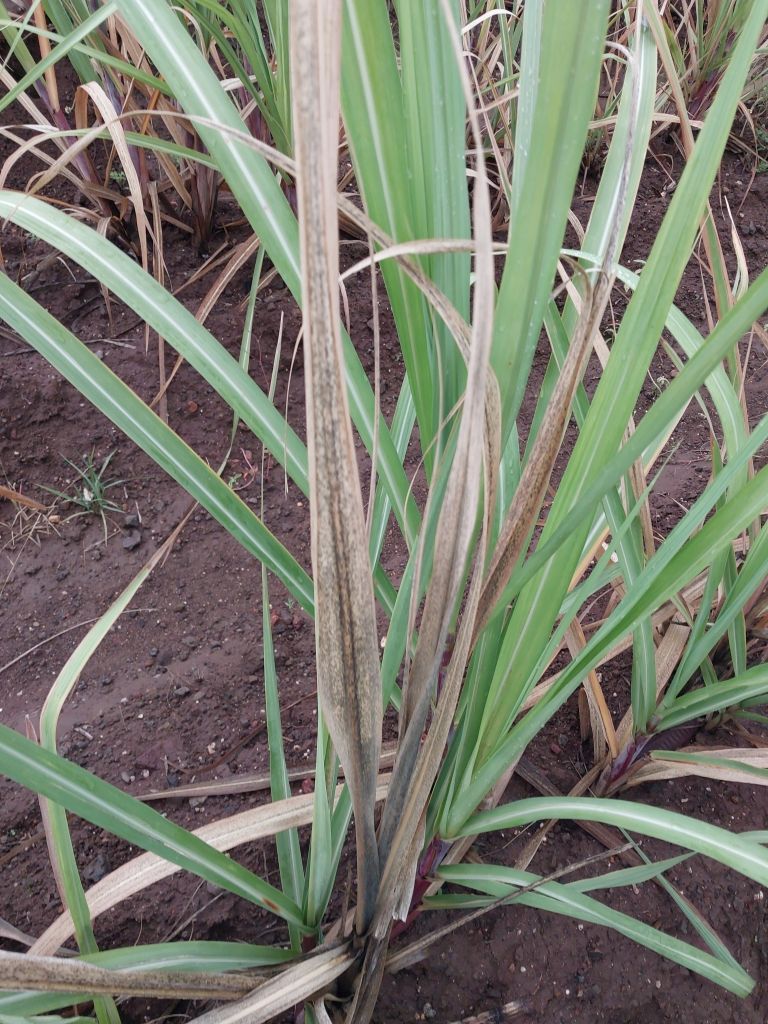
Label: BrownRust